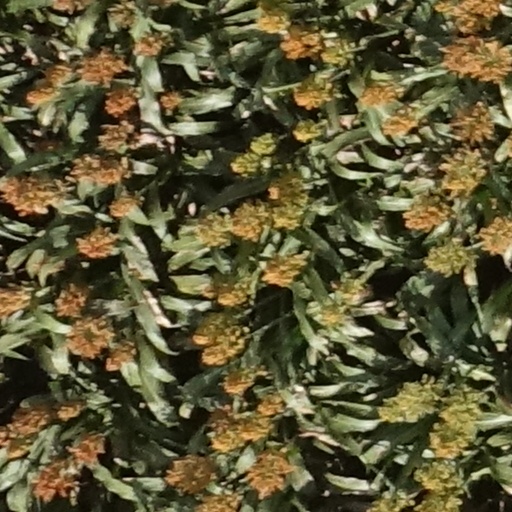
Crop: sorghum